Question: How long is the dog's tail?
Tambaya: Yaya tsayin wutsiyan karen?
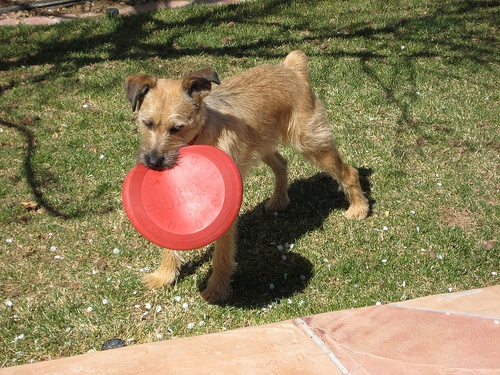
Answer: Short.
Amsa: Guntuwa.